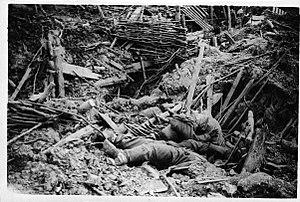
La seconde bataille de Messines, du 7 juin 1917 au 14 juin 1917 est une offensive de la 2ᵉ armée britannique du général Plumer près de la ville de Messines en Flandre occidentale belge pendant la Première Guerre mondiale contre la IVᵉ armée allemande dirigée par le général von Armin sur le front occidental.